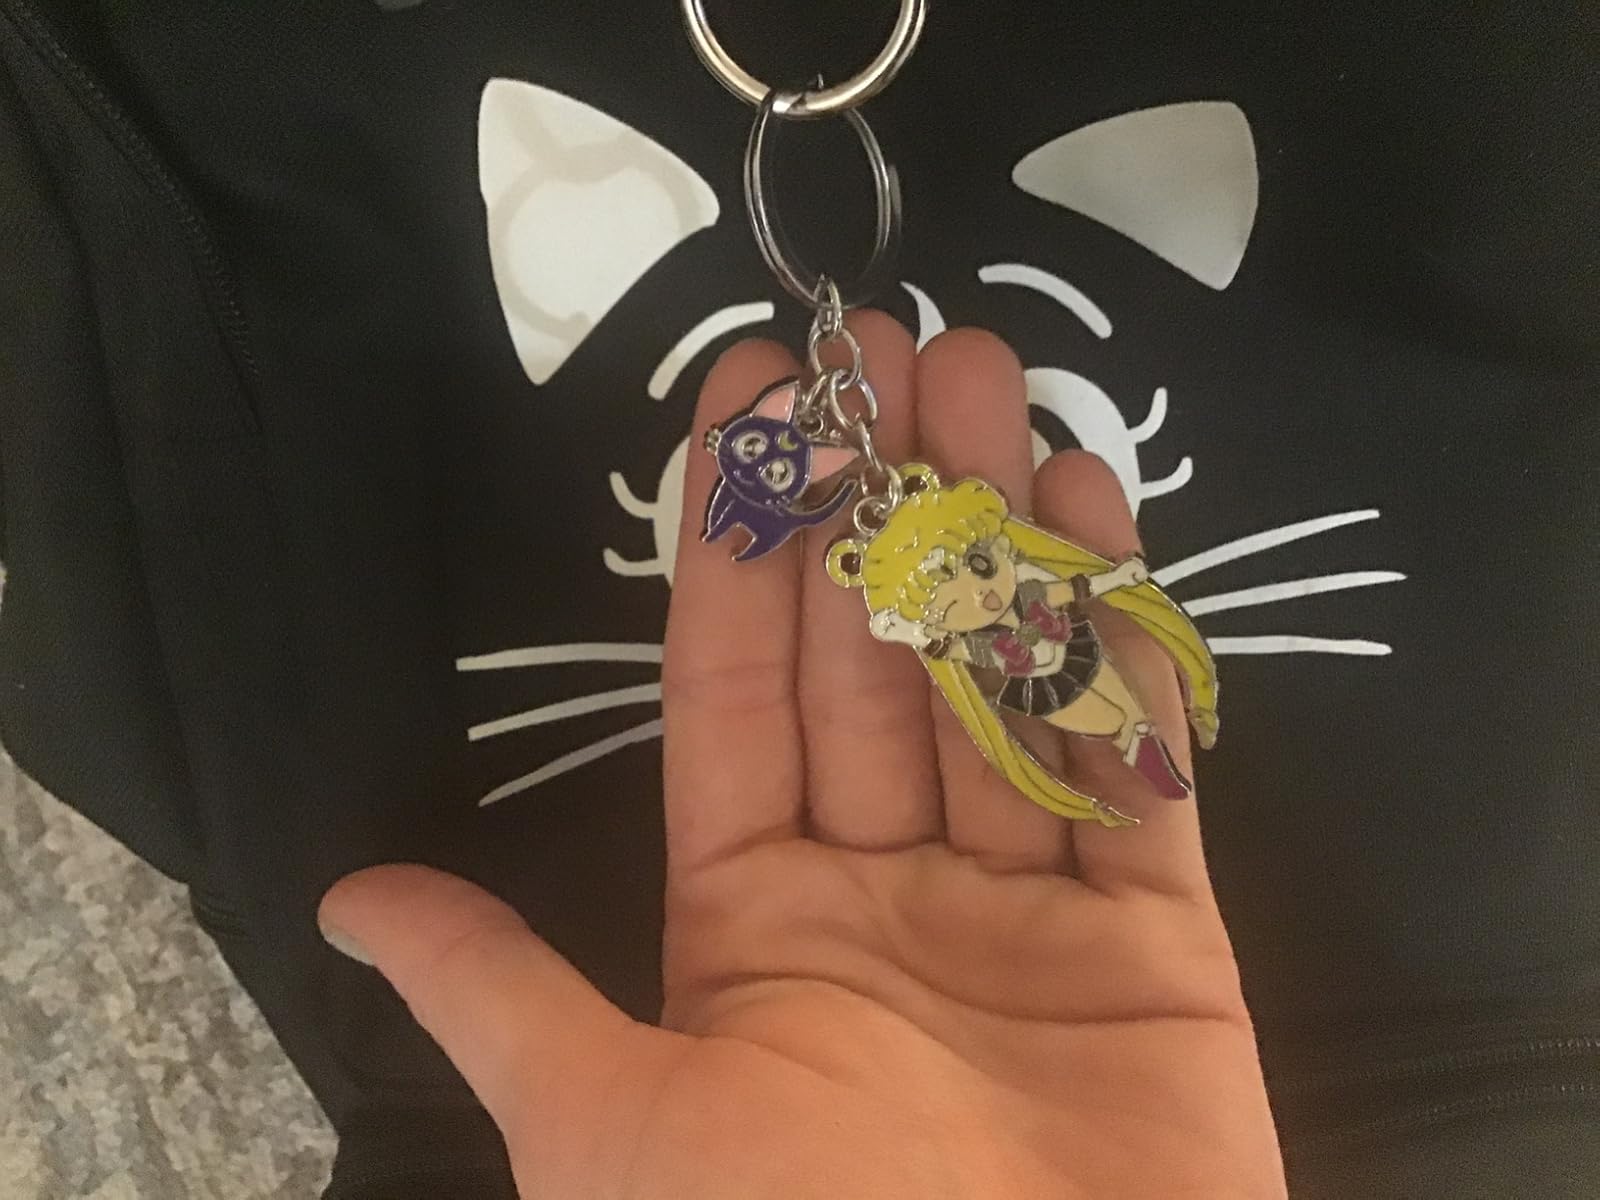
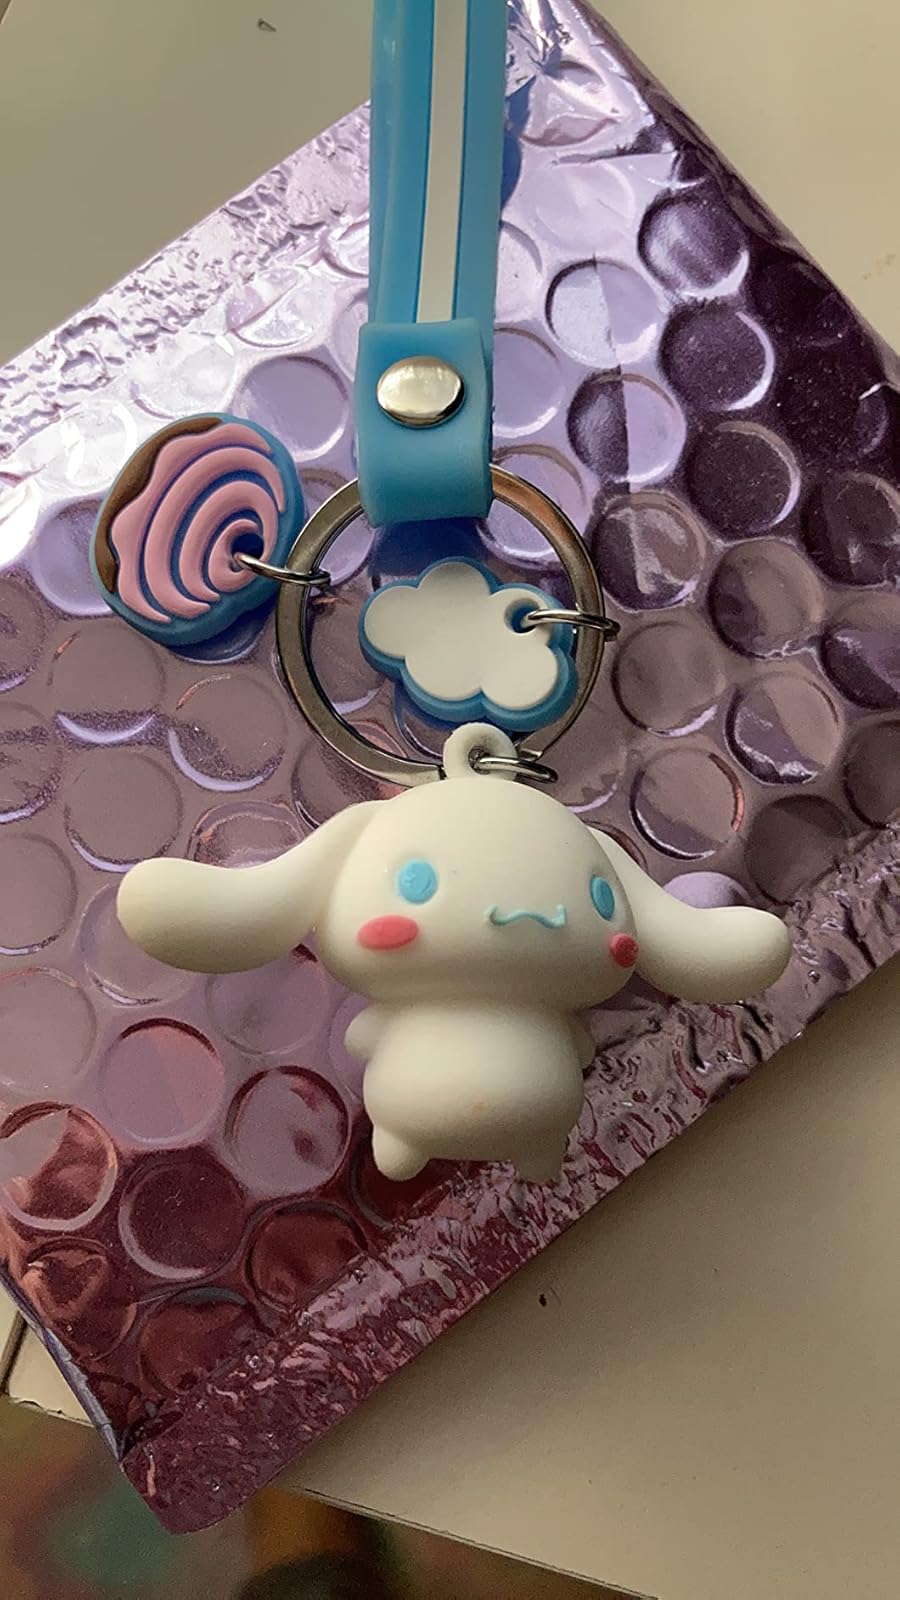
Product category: accessories_keychain
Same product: no